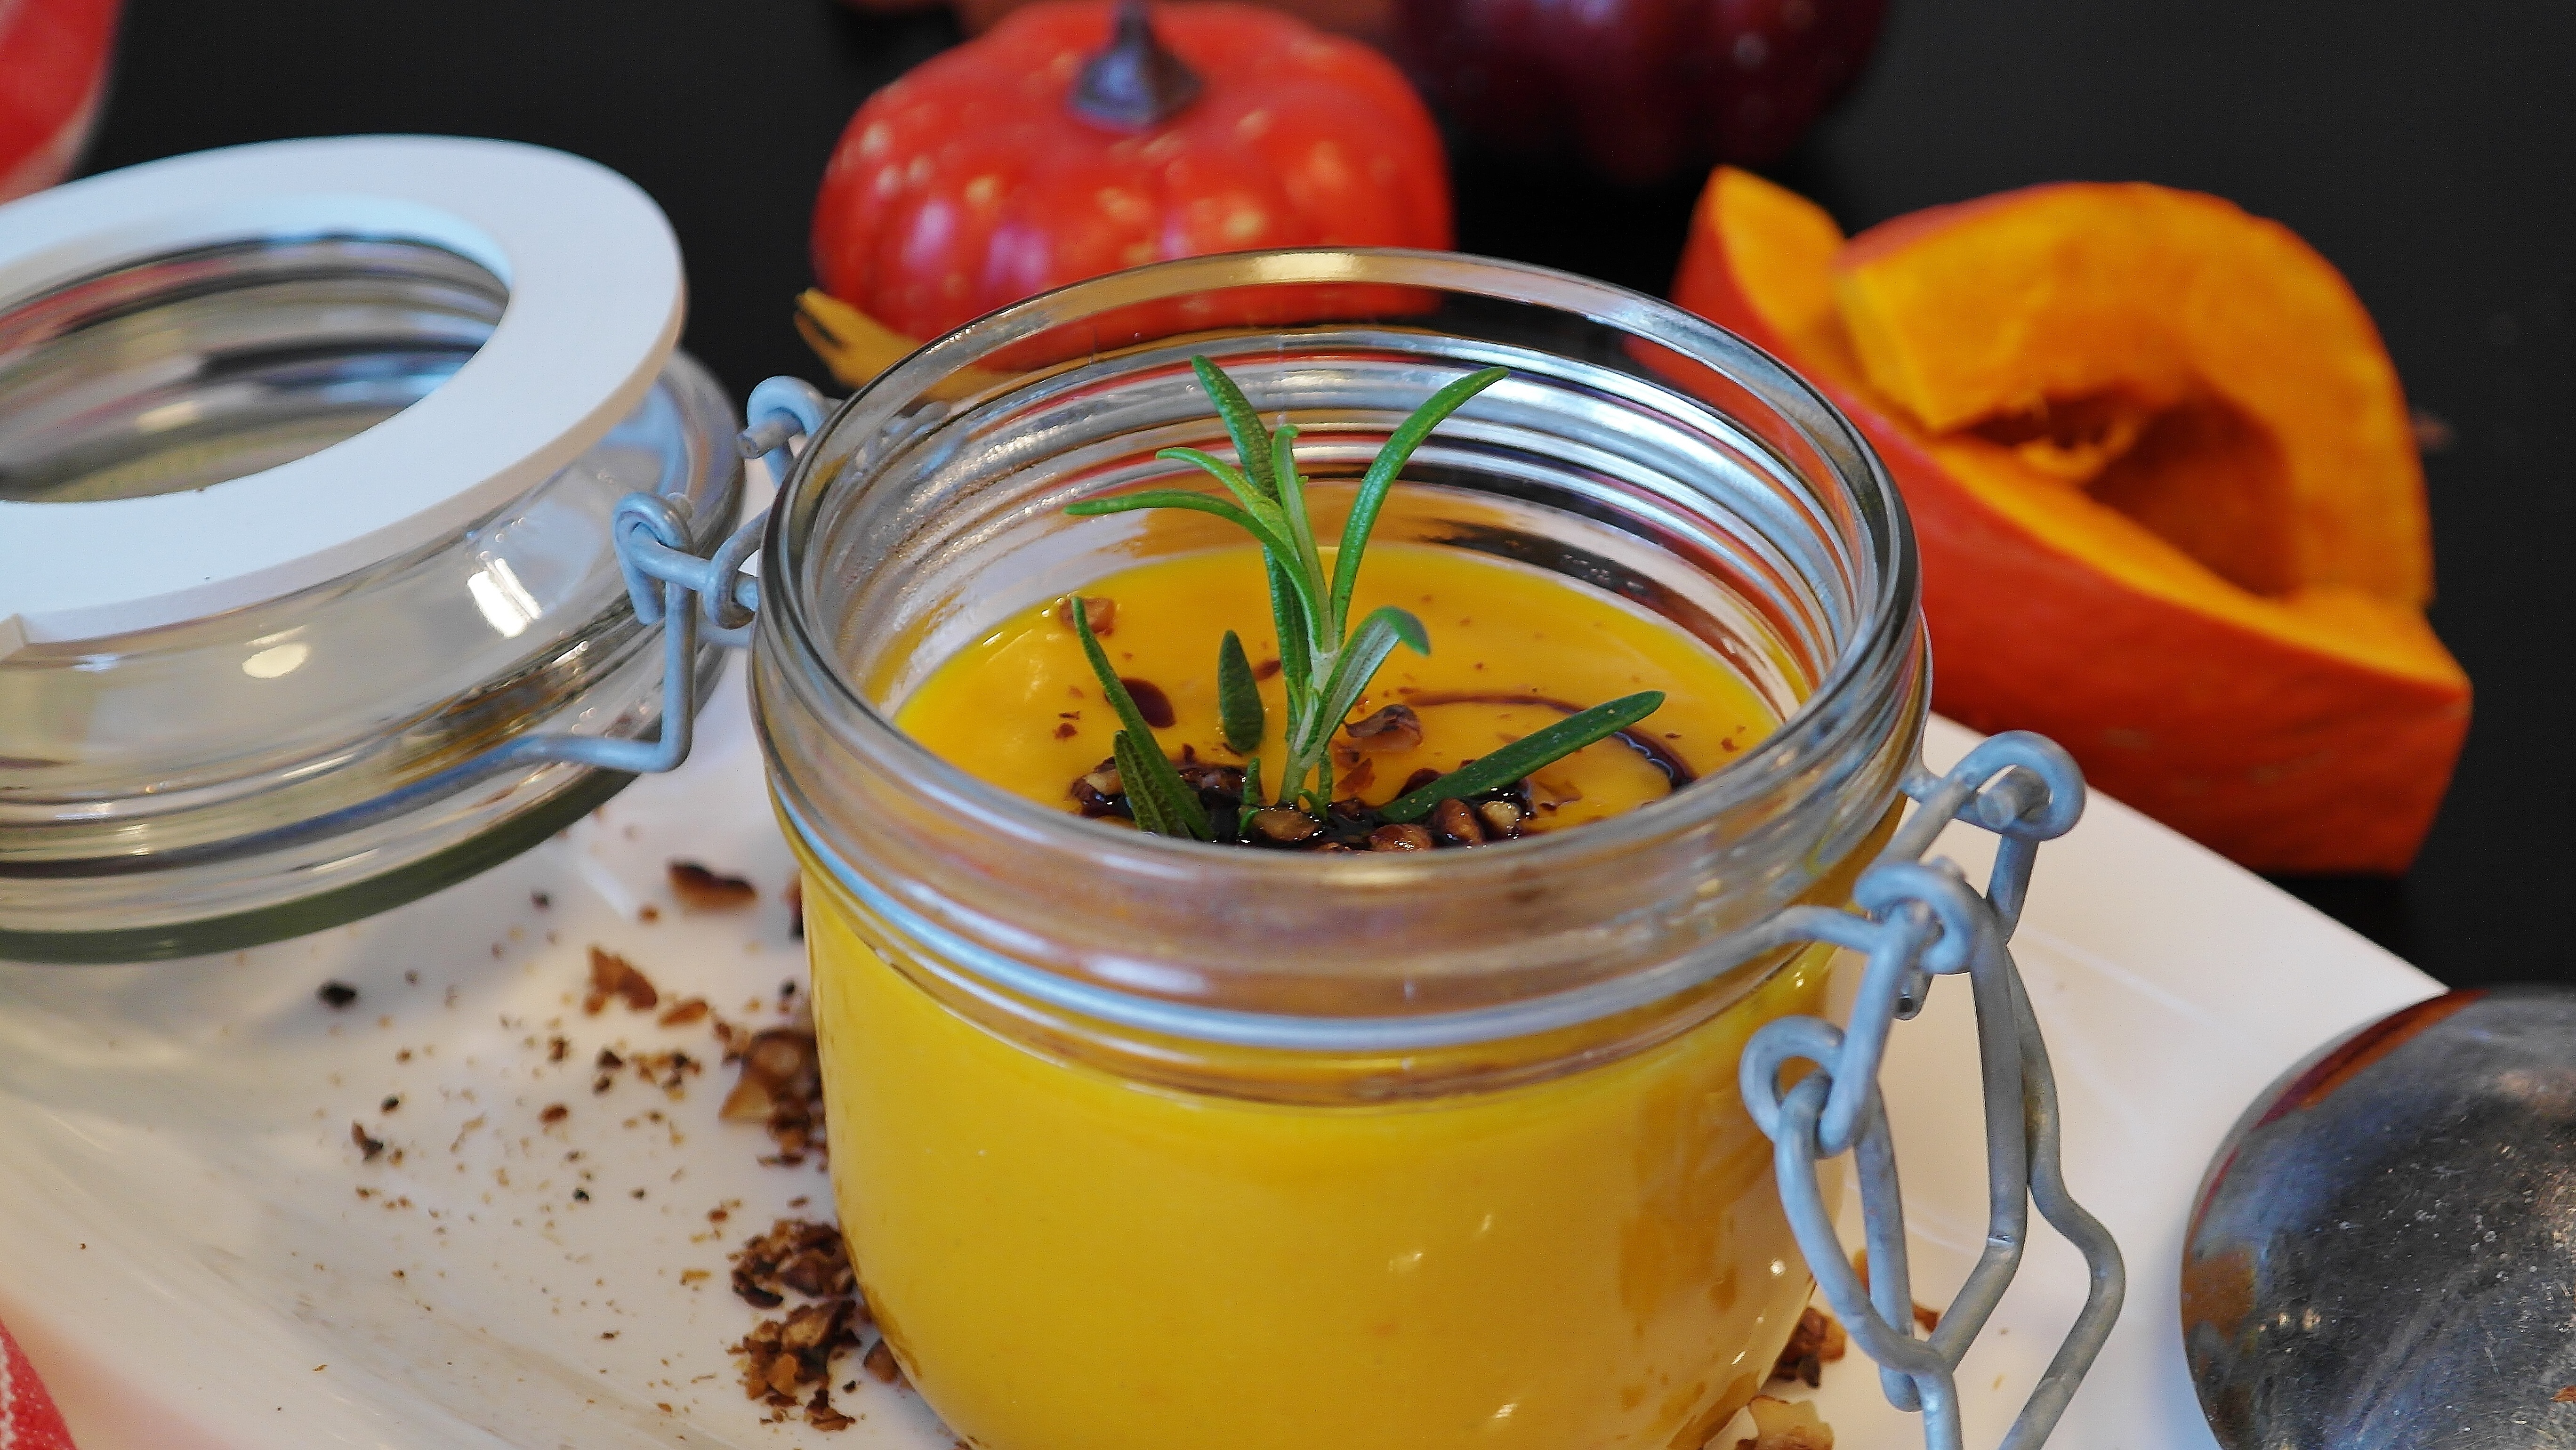
liquid, plant, fruit, orange, dish, meal, food, produce, autumn, plate, kitchen, yellow, breakfast, eat, lunch, delicious, cook, cooked, nutrition, vegetables, spicy, tasty, vegetarian, court, ginger, canning, starter, frisch, enjoy, pumpkin soup, appetizing, hokkaido, coconut milk, flowering plant, pumpkin seeds, land plant